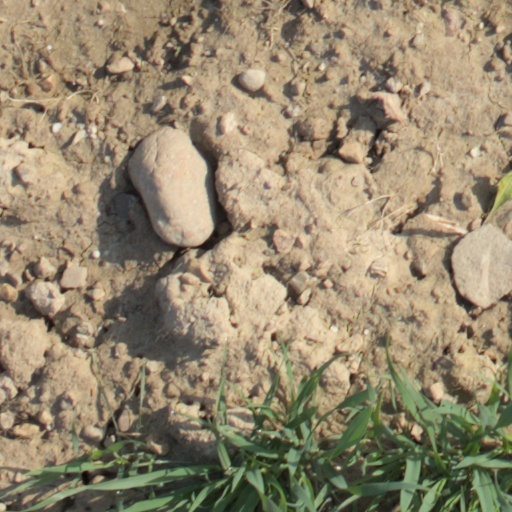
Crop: wheat